I Me Mine

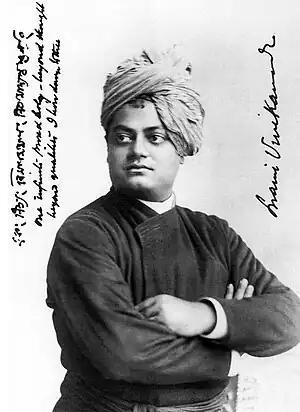
The song's message was partly inspired by the teachings of Hindu monk Swami Vivekananda.

When discussing "I Me Mine", Harrison said he was addressing the "eternal problem" of egoism and that his perspective was informed by his past experiences with the hallucinogenic drug LSD. He said the concept was in keeping with Swami Vivekananda's teaching that an individual's goal in life was to realise their divine qualities by transcending ego concerns, which Harrison called "the little 'i'", and seeing themselves as part of "the big 'I'; i.e. OM, the complete whole, universal consciousness that is devoid of duality and ego".